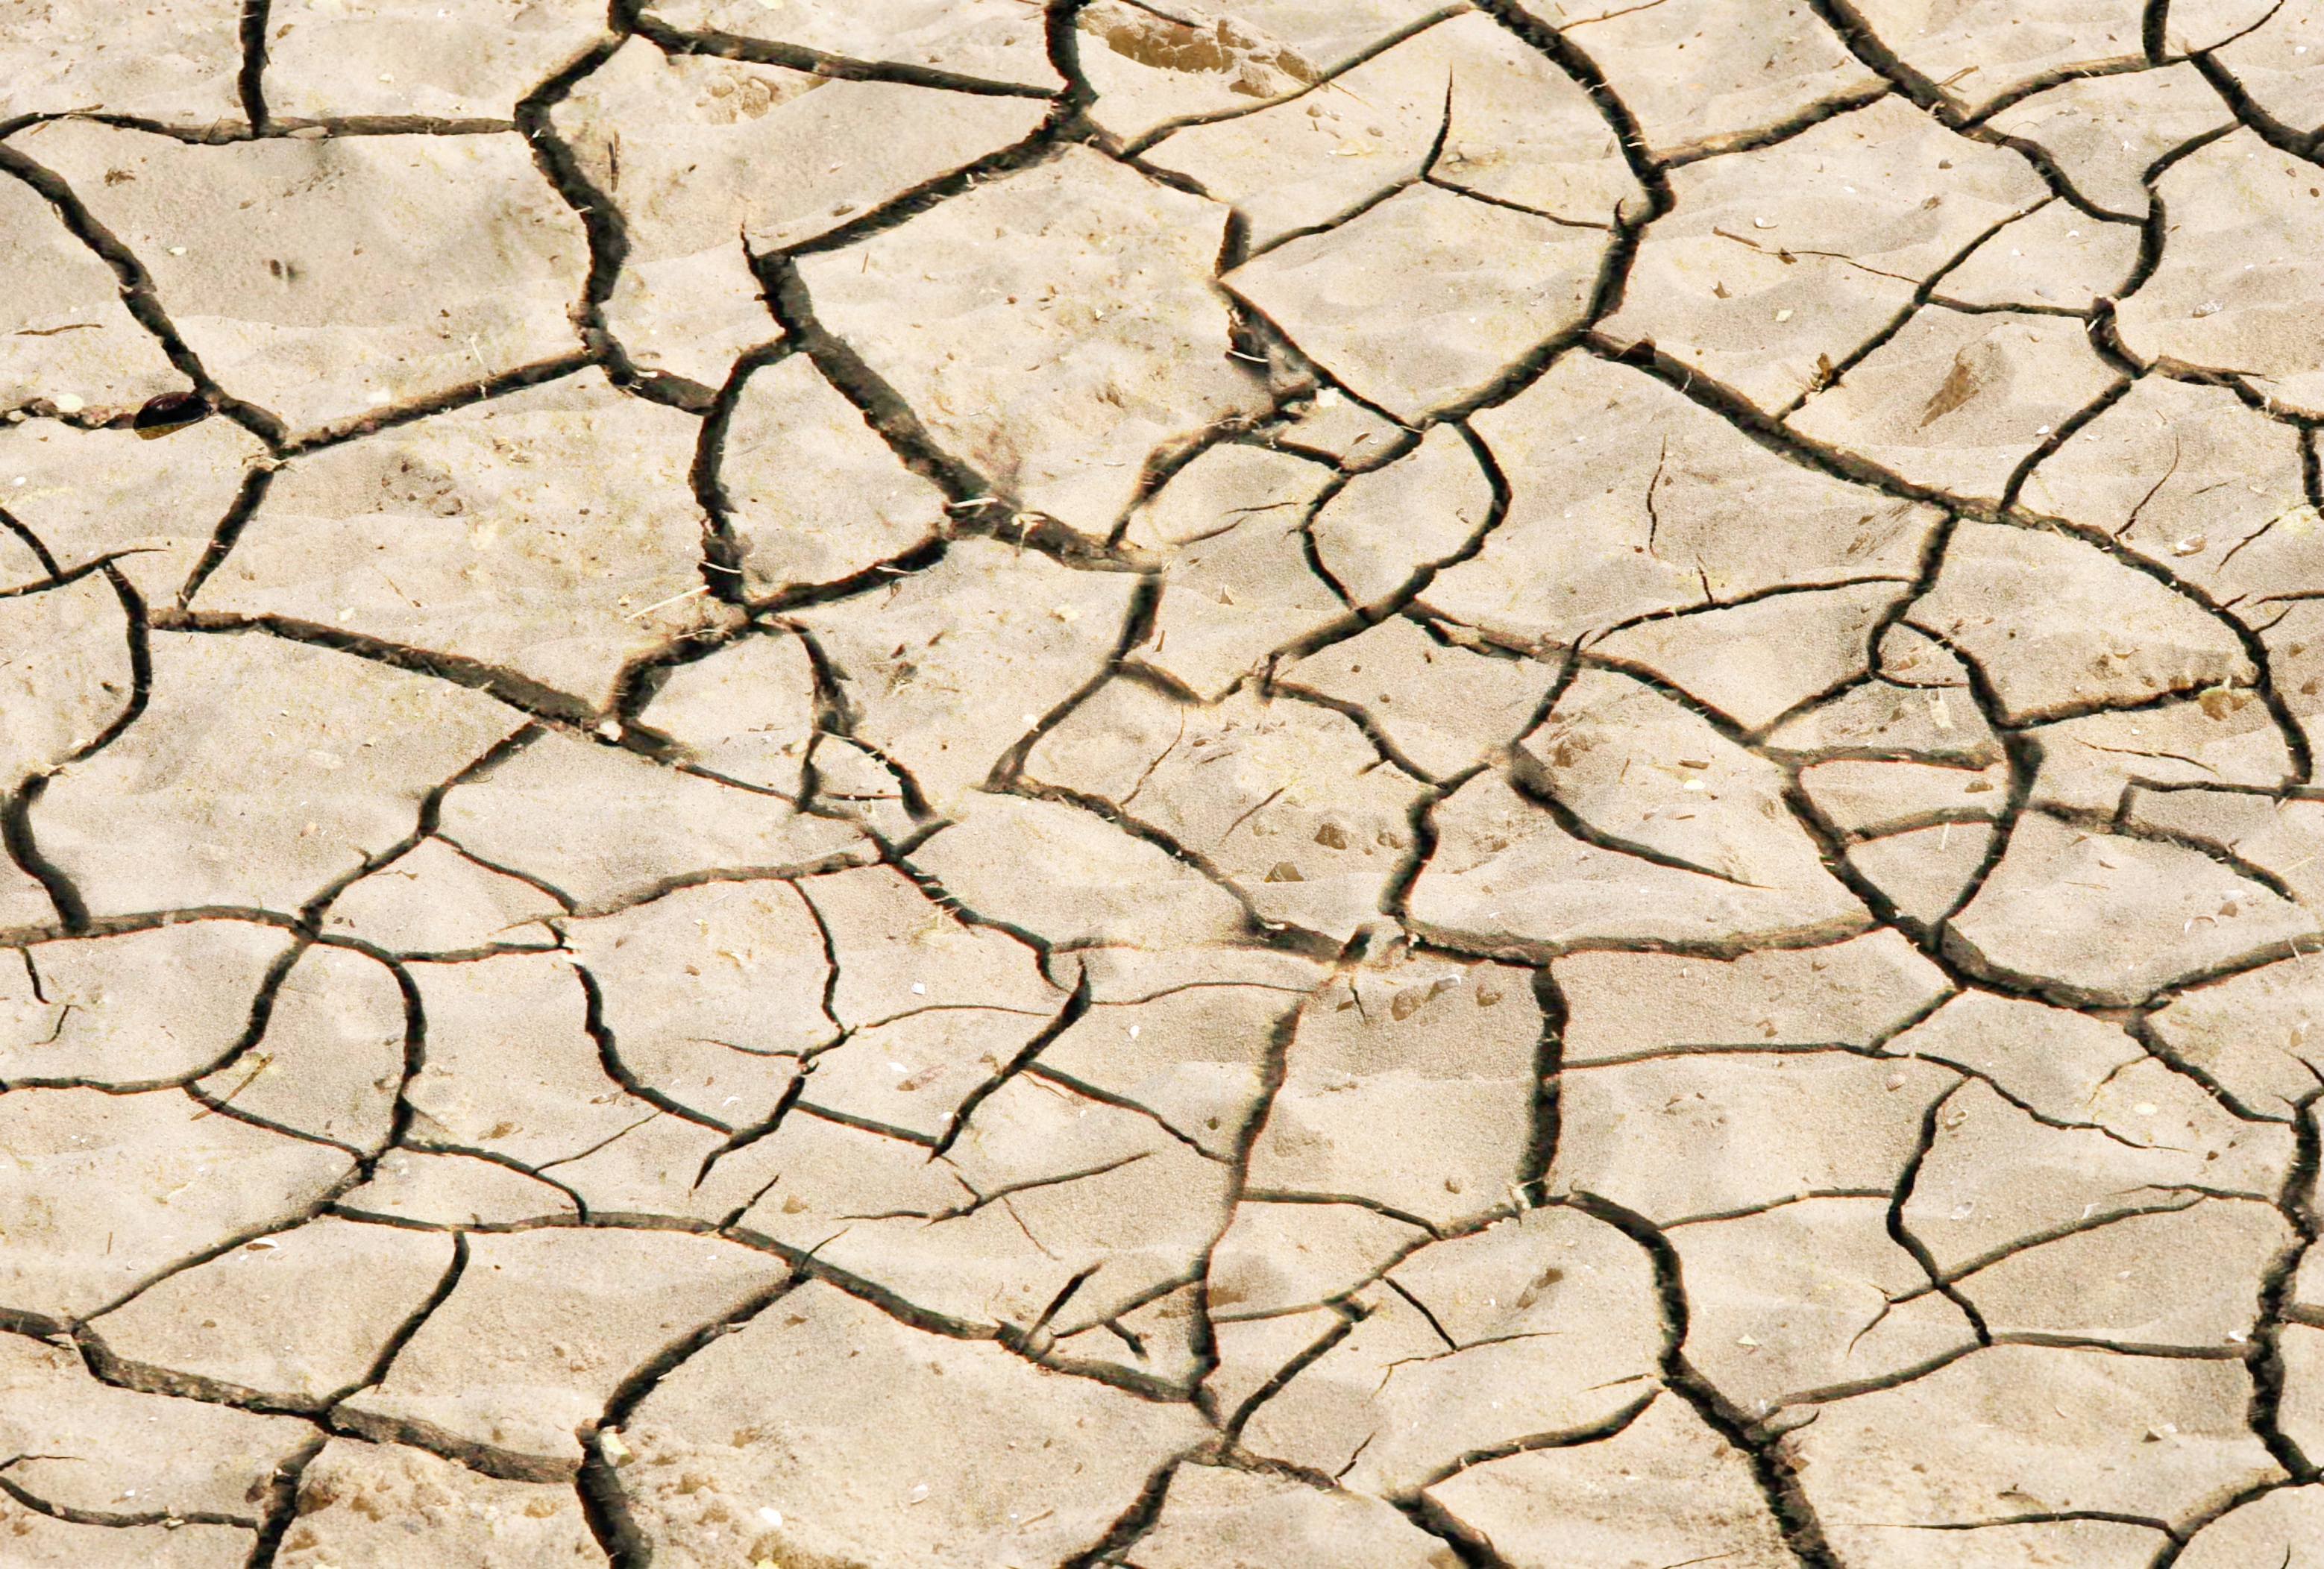
sand, texture, floor, asphalt, soil, stone wall, background, fragmented, disaster, pieces, drought, flooring, brittle, road surface